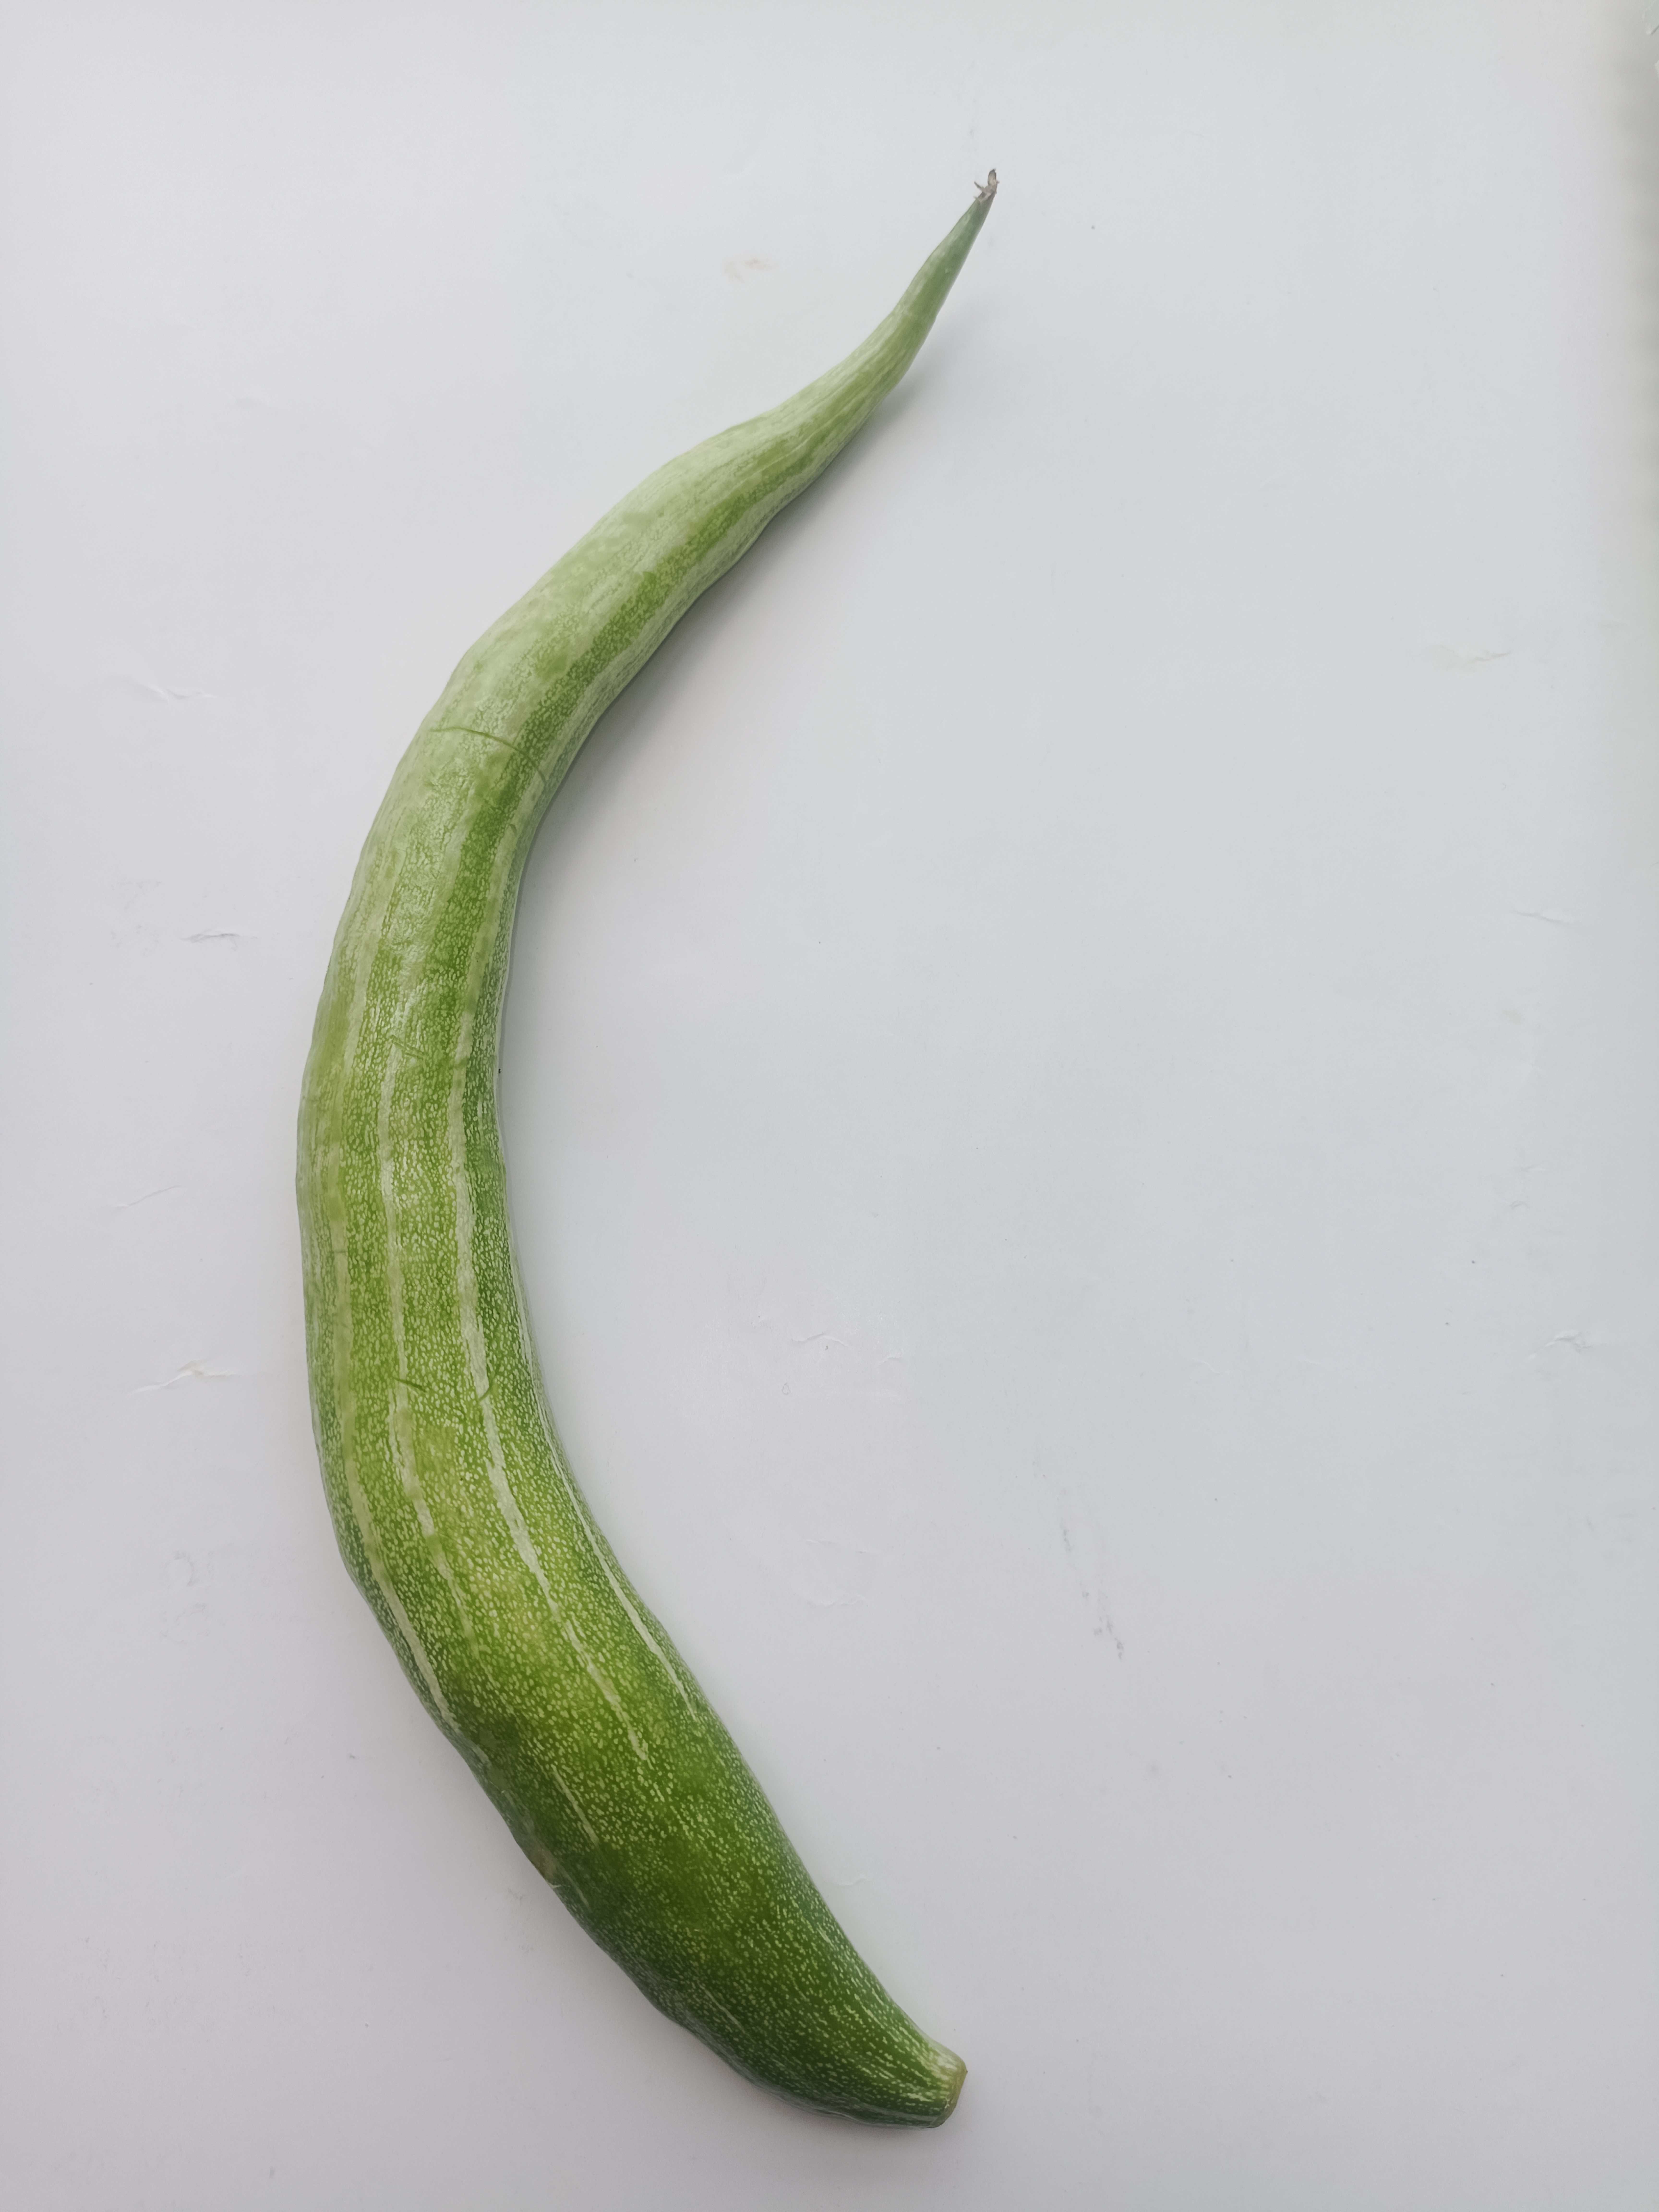
Label: Trichosanthes cucumerina